Convolosaurus

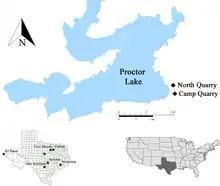
Maps showing location of fossils

In May 1985, James "Rusty" Branch at the Proctor Lake in Comanche County, Texas, discovered a dinosaur fossil site which was among the richest from the Lower Cretaceous of North America. The Shuler Museum of Paleontology, part of the Southern Methodist University at Dallas, excavated a large number of specimens on the southeastern bank of the lake, in the Camp Quarry and the North Quarry. The discovery was in 1988 reported in the scientific literature. Remains found were combined into three mounted skeletons displayed at respectively the Proctor Lake US Army Corps of Engineers Office at Proctor (based on specimen SMU 70456), the Perot Museum of Nature and Science, (a composite of specimens SMU 74087, SMU 74093 and SMU 74104), and the Fort Worth Museum of Science and History (based on specimen SMU 74663). The taxon, new to science, was informally indicated as the "Proctor Lake hypsilophodontid". Later it was understood that the Hypsilophodontidae are an invalid paraphyletic grouping.